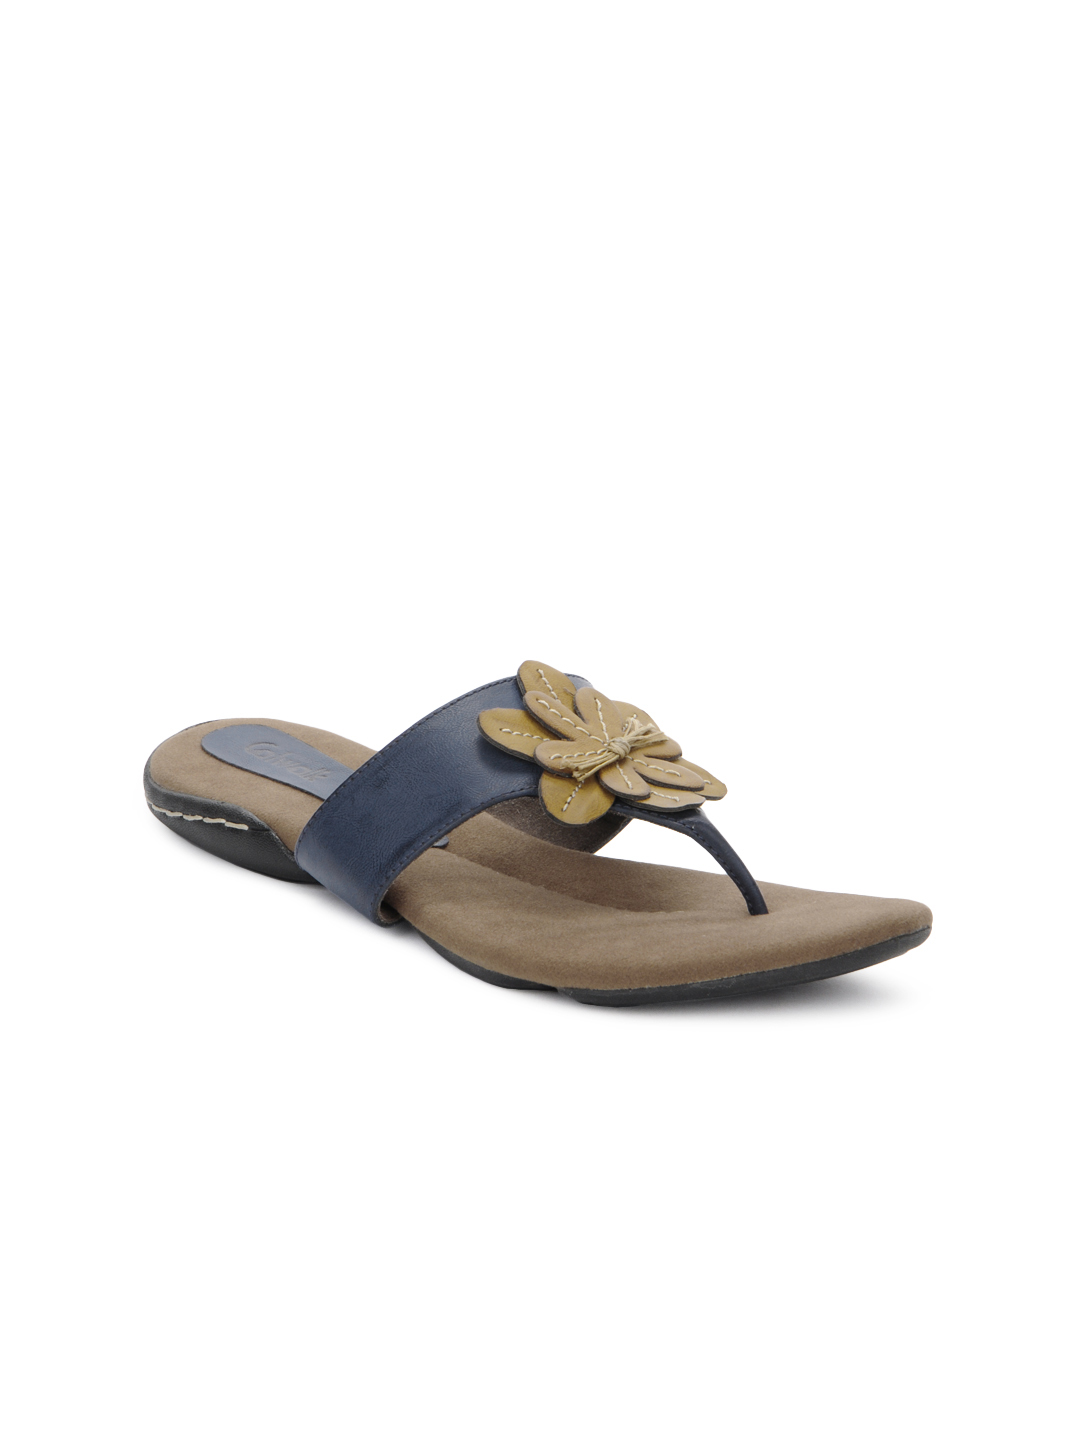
Catwalk Women Blue Flats
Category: Footwear / Shoes / Heels
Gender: Women
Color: Blue
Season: Winter 2015
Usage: Casual